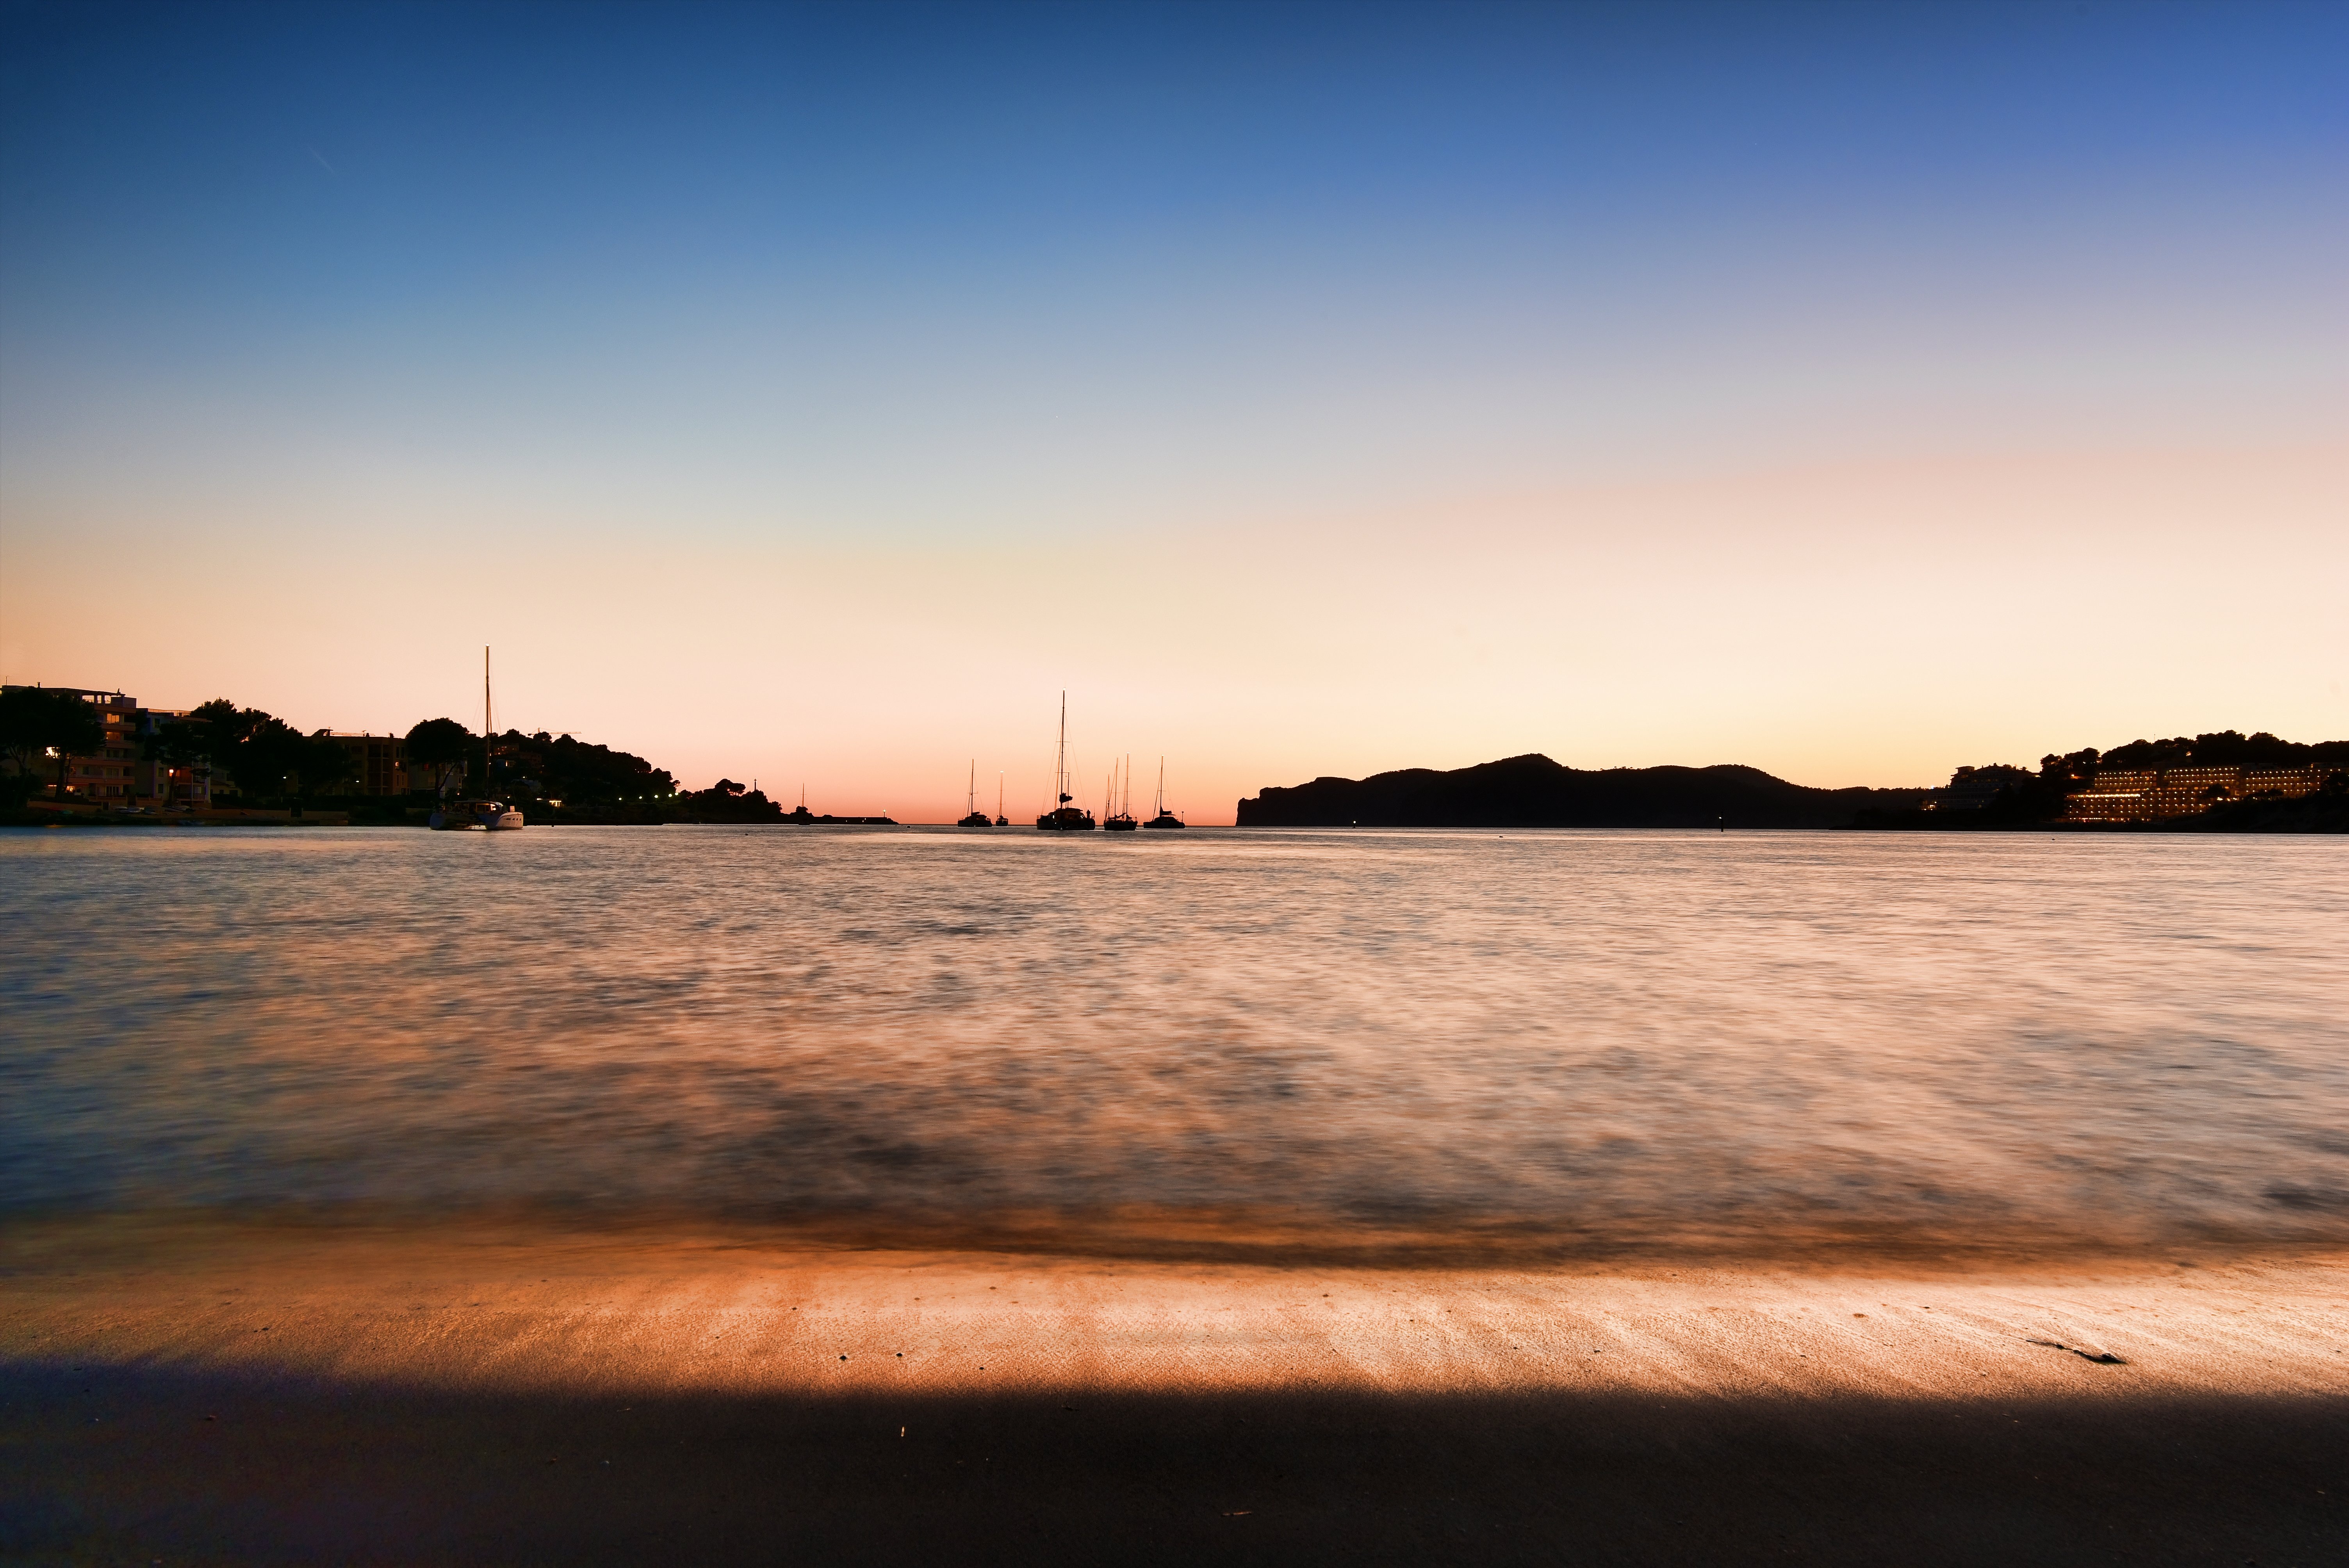
beach, sea, coast, water, ocean, horizon, cloud, sunrise, sunset, night, sunlight, morning, shore, wave, dawn, dusk, evening, reflection, vehicle, bay, body of water, spain, mallorca, afterglow